Christianity as the Roman state religion

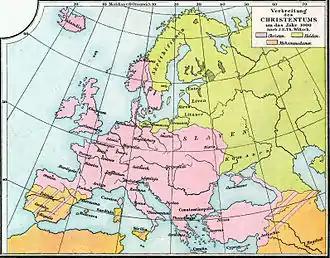
The spread of Christianity in Europe by 1000.

During the 9th century, the Emperor in Constantinople encouraged missionary expeditions to nearby nations including the Muslim caliphate, and the Turkic Khazars. In 862 he sent Saints Cyril and Methodius to Slavic Great Moravia. By then most of the Slavic population of Bulgaria was Christian and Tsar Boris I himself was baptized in 864. Serbia was accounted Christian by about 870. In early 867 Patriarch Photios I of Constantinople wrote that Christianity was accepted by the Kievan Rus', which however was definitively Christianized only at the close of the following century.